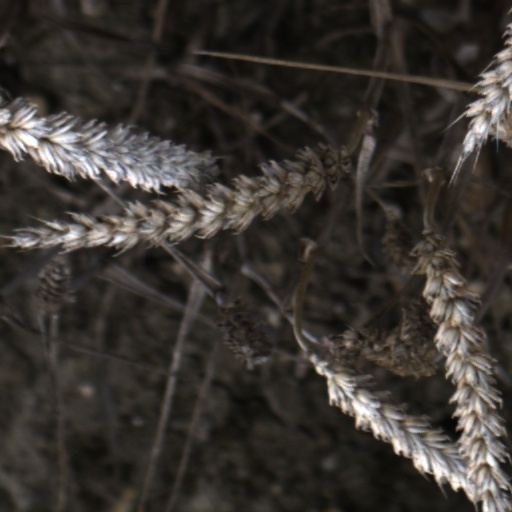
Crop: wheat